Saint-Germain, Haute-Saône

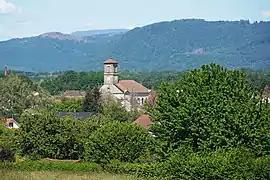
The church and Vosges mountains

Saint-Germain is a commune in the Haute-Saône department in the region of Bourgogne-Franche-Comté in eastern France.